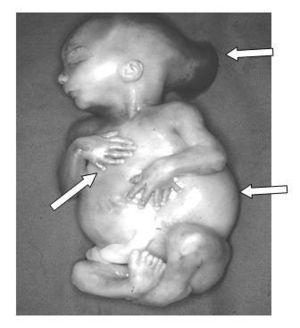
Johann Friedrich Meckel, surnommé Meckel le Jeune, est un anatomiste allemand et, avec Étienne Geoffroy Saint-Hilaire, l'un des pères fondateurs de la tératologie.